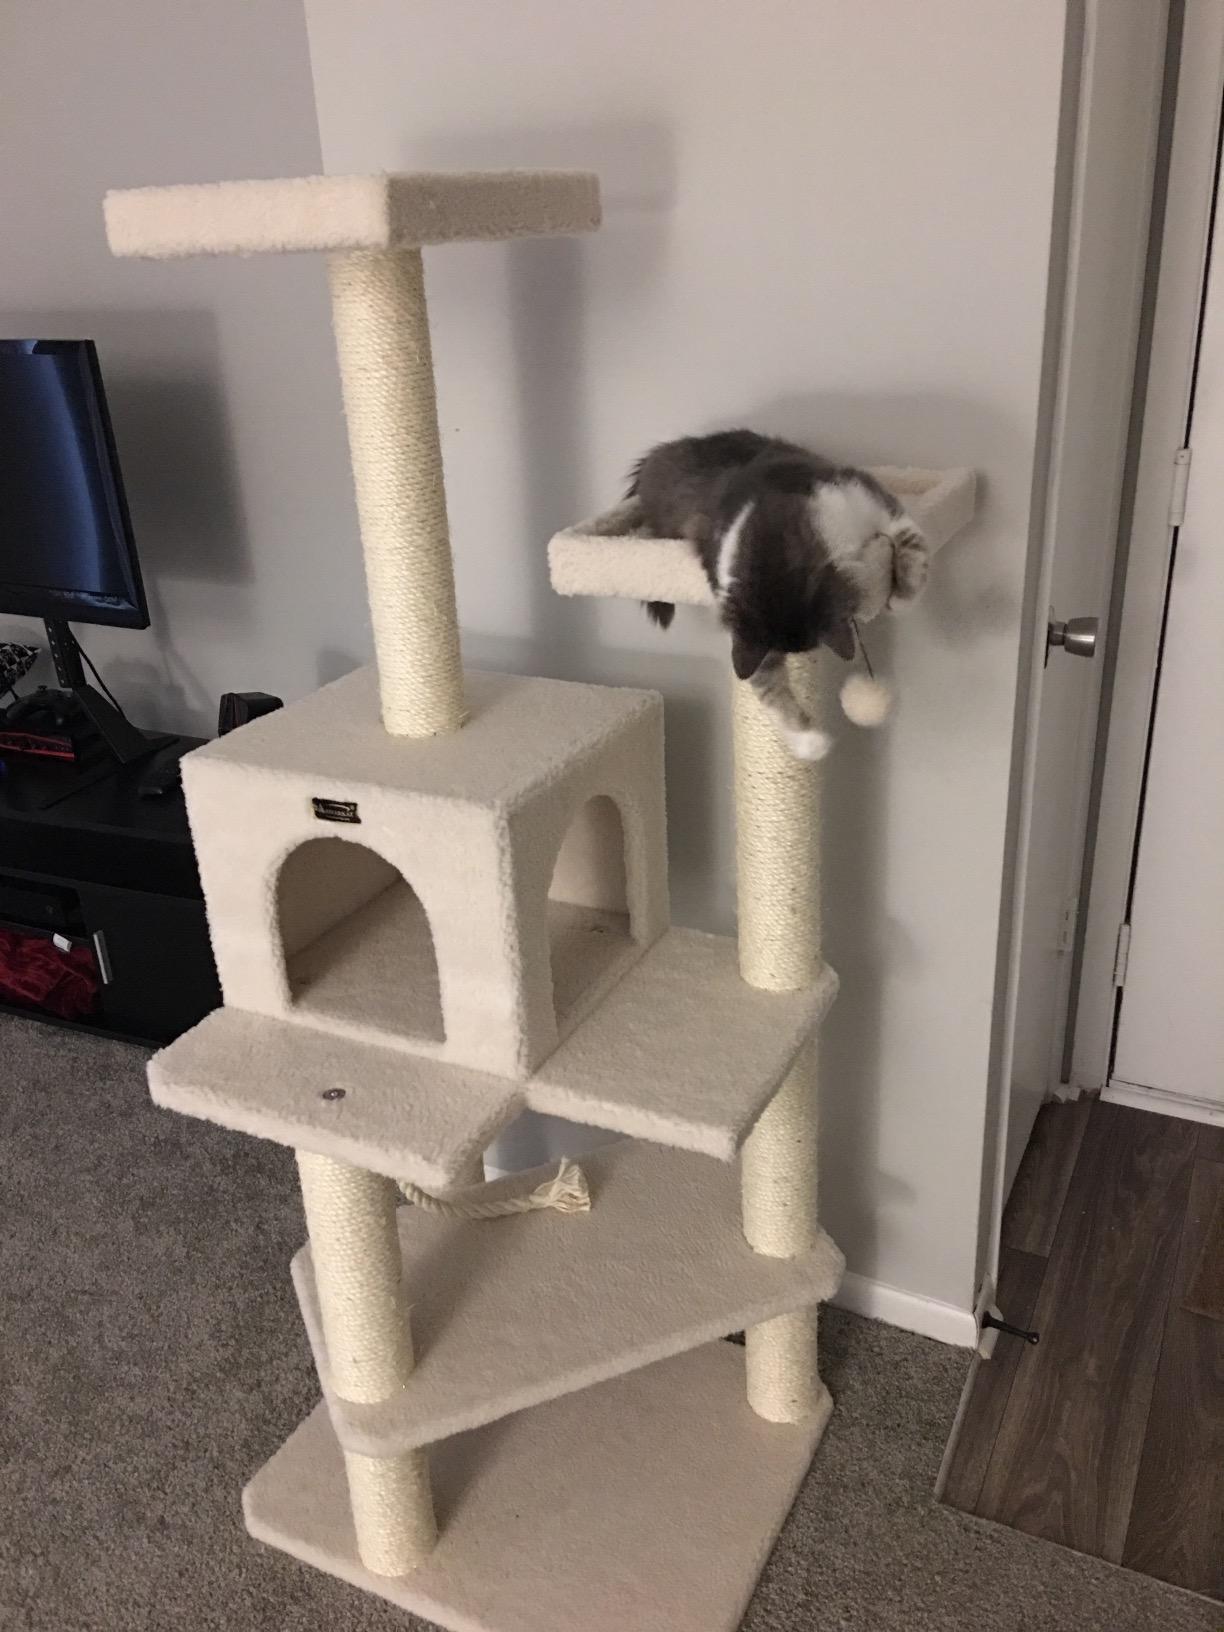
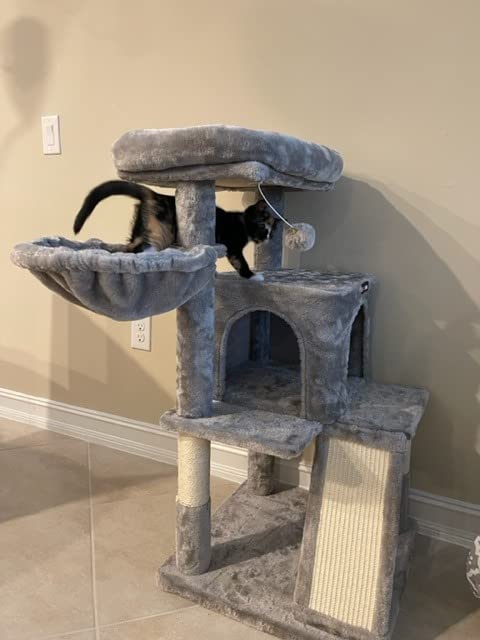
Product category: items_cat tree
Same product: no